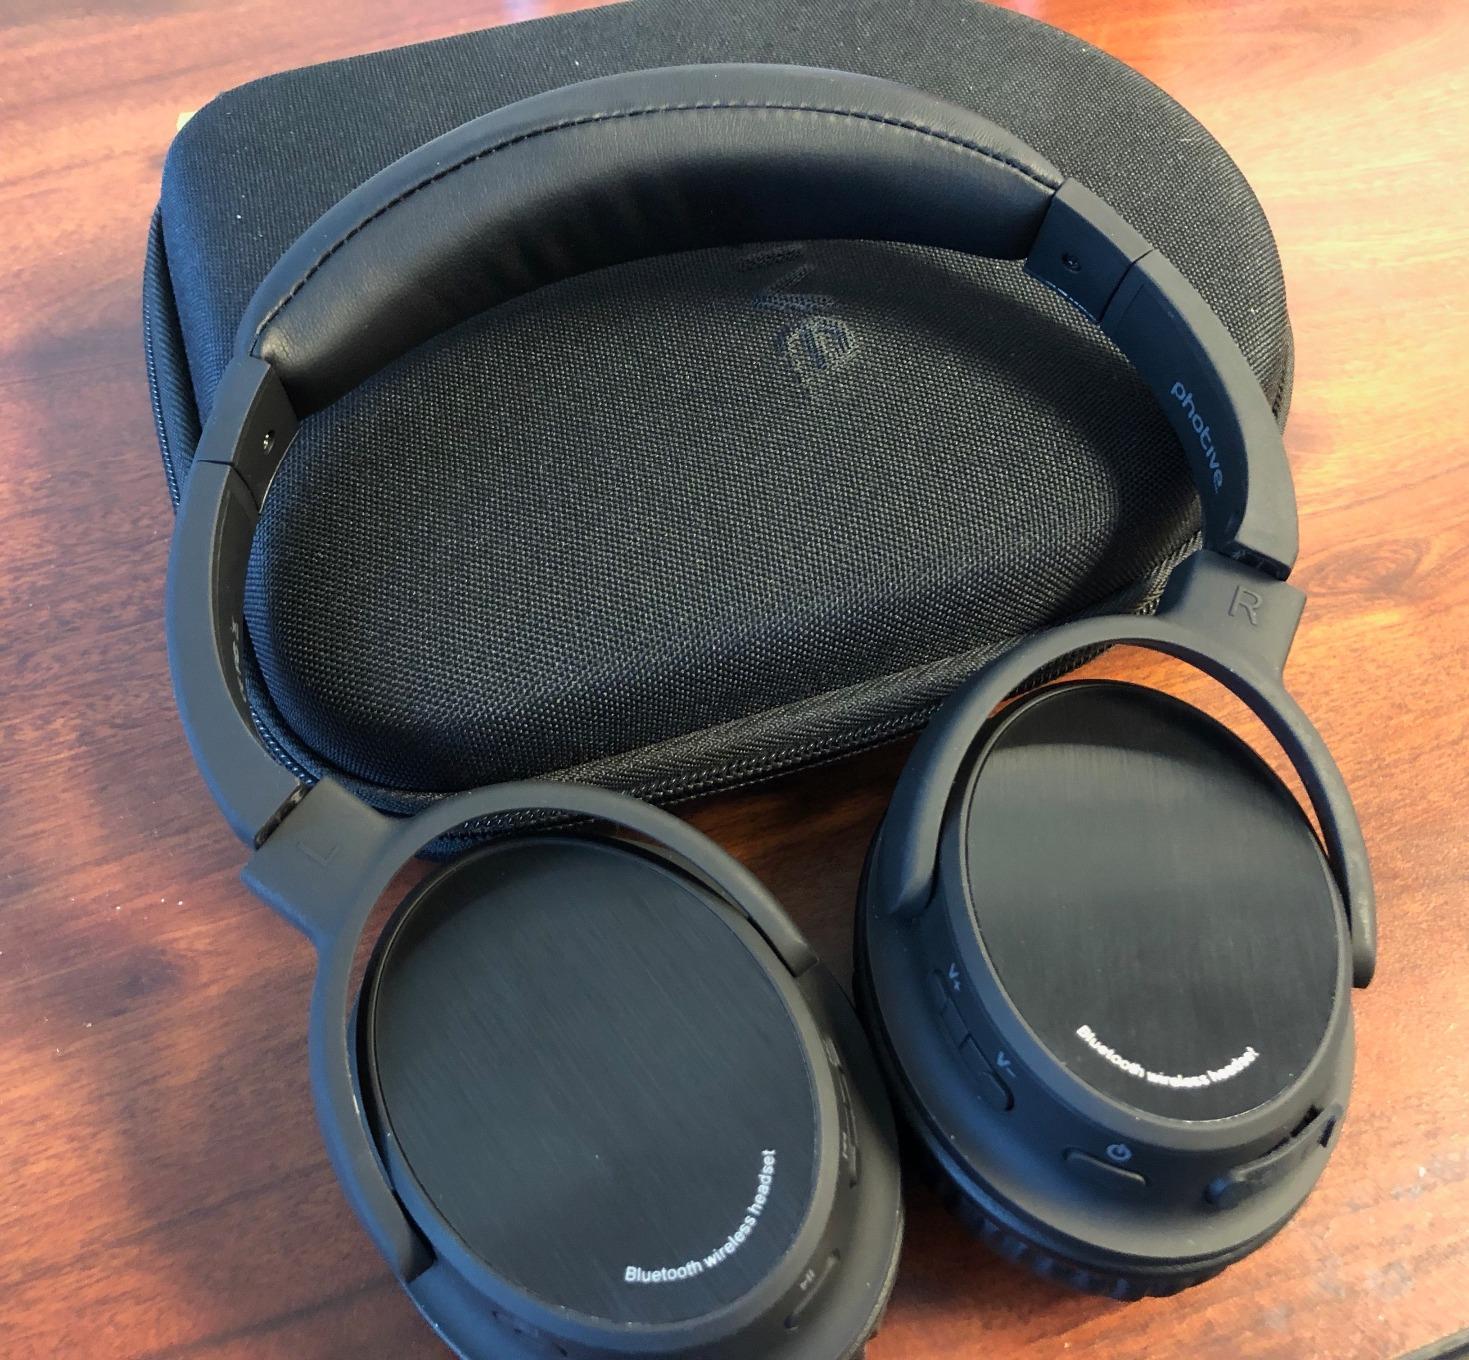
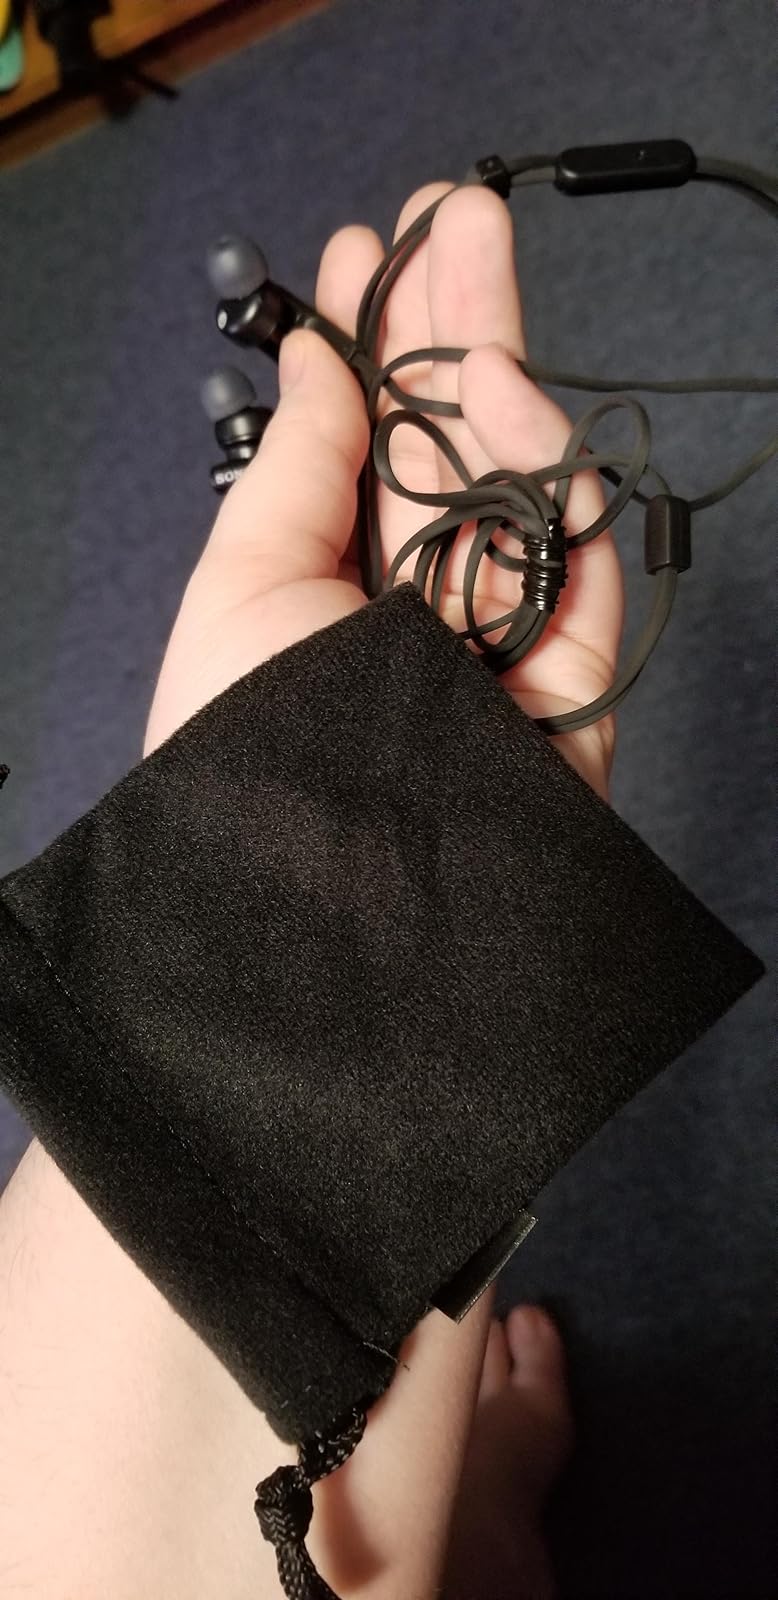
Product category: headphones
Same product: no